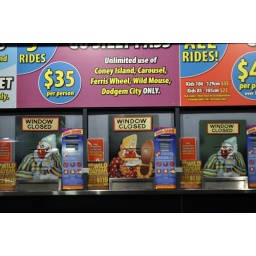
Closed windows at LUna Park ticket office in Sydney.